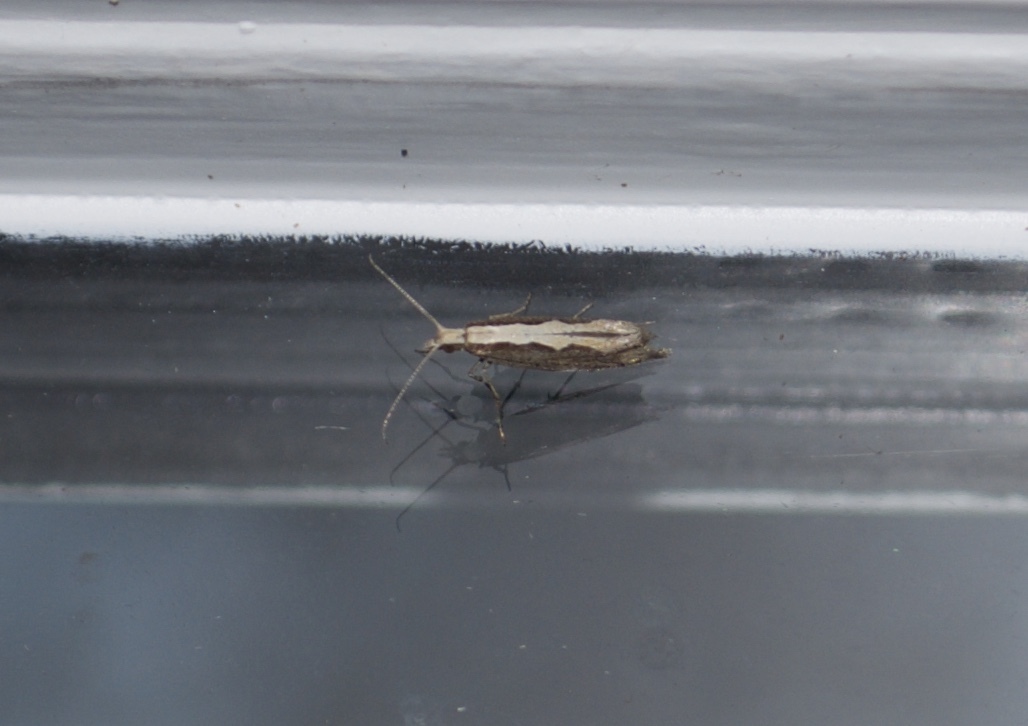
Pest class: diamondback_moth